Vincent Mentzel

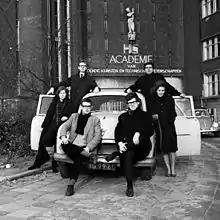
Vincent Mentzel (3rd from left), Rotterdam early 1960s

Born in Hoogkarspel, Mentzel studied at the Academie van Beeldende Kunsten en Technische Wetenschappen (now Willem de Kooning Academy, Rotterdam University of Fine Arts). Afterward he worked in the late 1960s as an assistant to the distinguished Amsterdam theatre photographer Maria Austria. From her he learned darkroom processing and printing techniques.